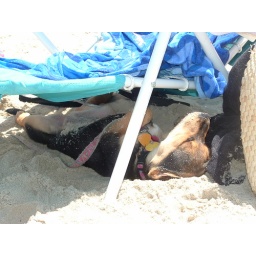
tallula under my beach chair